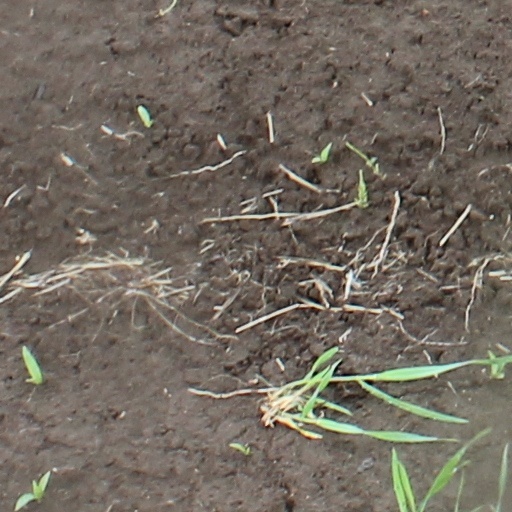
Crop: wheat